Eassie Old Church

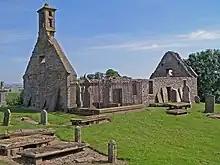
Eassie Old Church and cemetery

Eassie Old Church is a ruined 13th-century parish church located near the village of Eassie in Angus, Scotland. Erected in the corner of the church is the Eassie Stone, a Class II Pictish stone. The cross slab was discovered in 1850 in the nearby burn. The church was abandoned after 1835 when a new church was built in the area to serve the combined parishes of Eassie and Nevay. Historic Environment Scotland established the site as a scheduled monument in 1921.